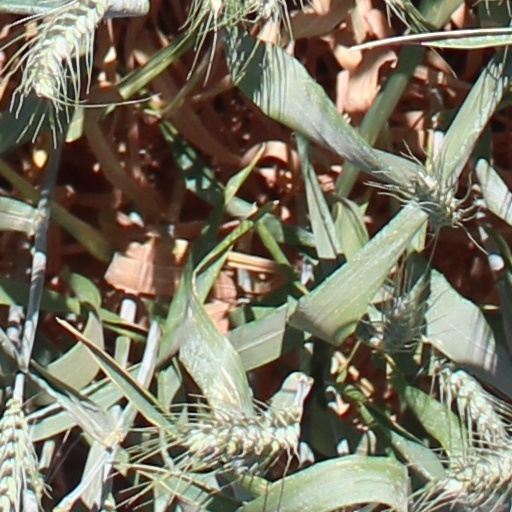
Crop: wheat